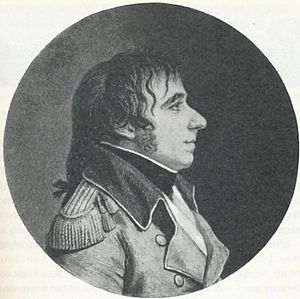
Ulrik Christian von Schmidten (godsejer)
Ulrik Christian von Schmidten. Physionotrace af Gilles-Louis Chrétien
Ulrik Christian von Schmidten, født Schmidt var en dansk godsejer, far til Marcus Holst von Schmidten.